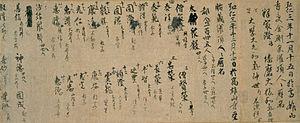
Le terme « trésor national » est utilisé au Japon depuis 1897 pour désigner les biens les plus précieux du patrimoine culturel du Japon,
Abhisheka est un terme sanskrit comparable à pūjā, yajña et ārtī qui désigne une activité dévotionnelle, un rite de passage et/ou un rite ou un rituel religieux. Dans cette gamme de sens, l' abhisheka est commun à toutes les confessions dharmiques telles que l'Hindouisme, le Bouddhisme et le Jaïnisme.